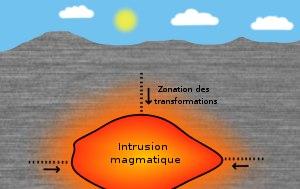
Le métamorphisme désigne l'ensemble des transformations subies par une roche sous l'effet de modifications des conditions de température, de pression, de la nature des fluides et, parfois, de la composition chimique de la roche. Ces transformations, qui peuvent être minéralogiques, texturales, chimiques ou encore structurales, amènent à une réorganisation des éléments dans la roche et à une recristallisation des minéraux à l'état solide.